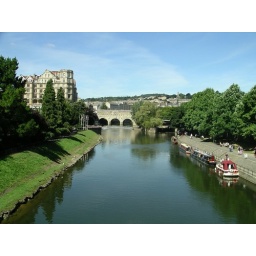
054- North Parade bridge over river Avon